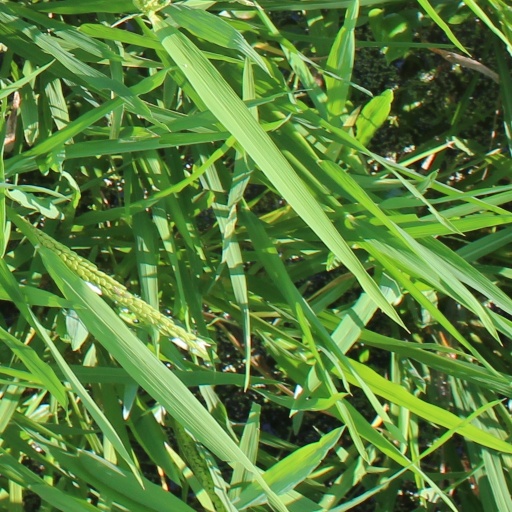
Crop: rice